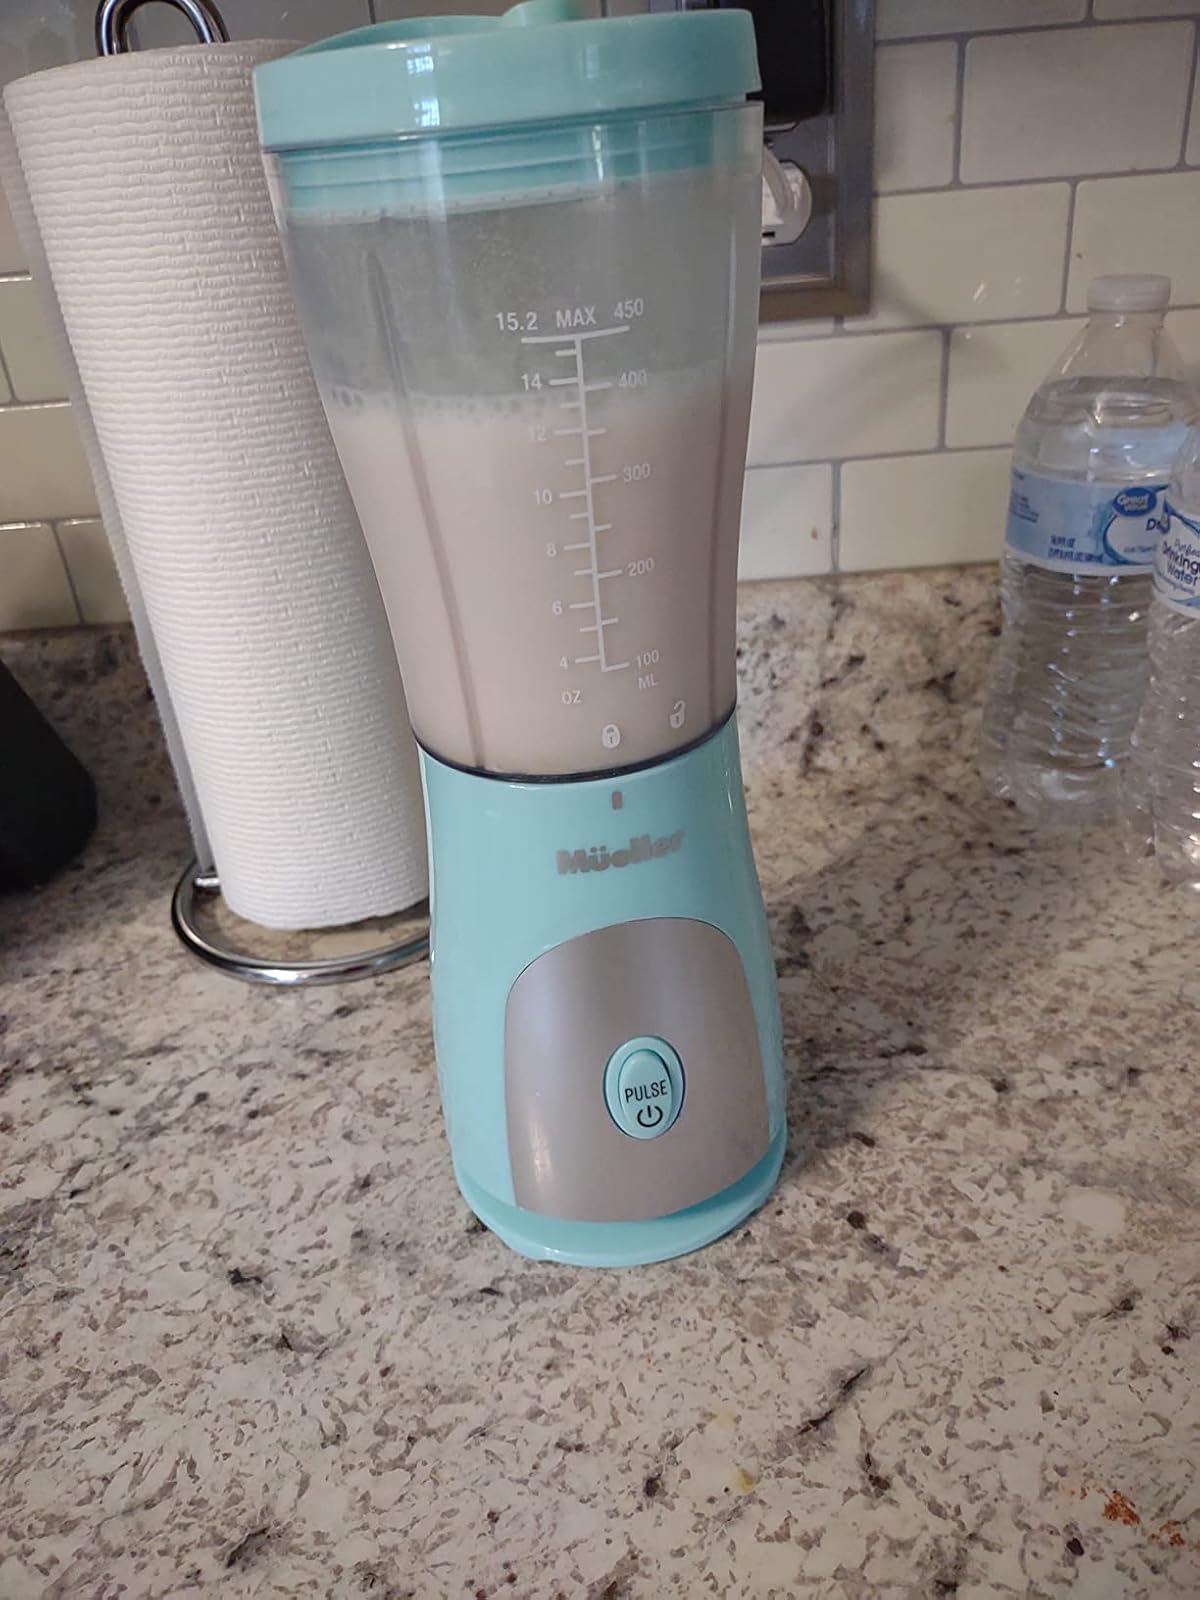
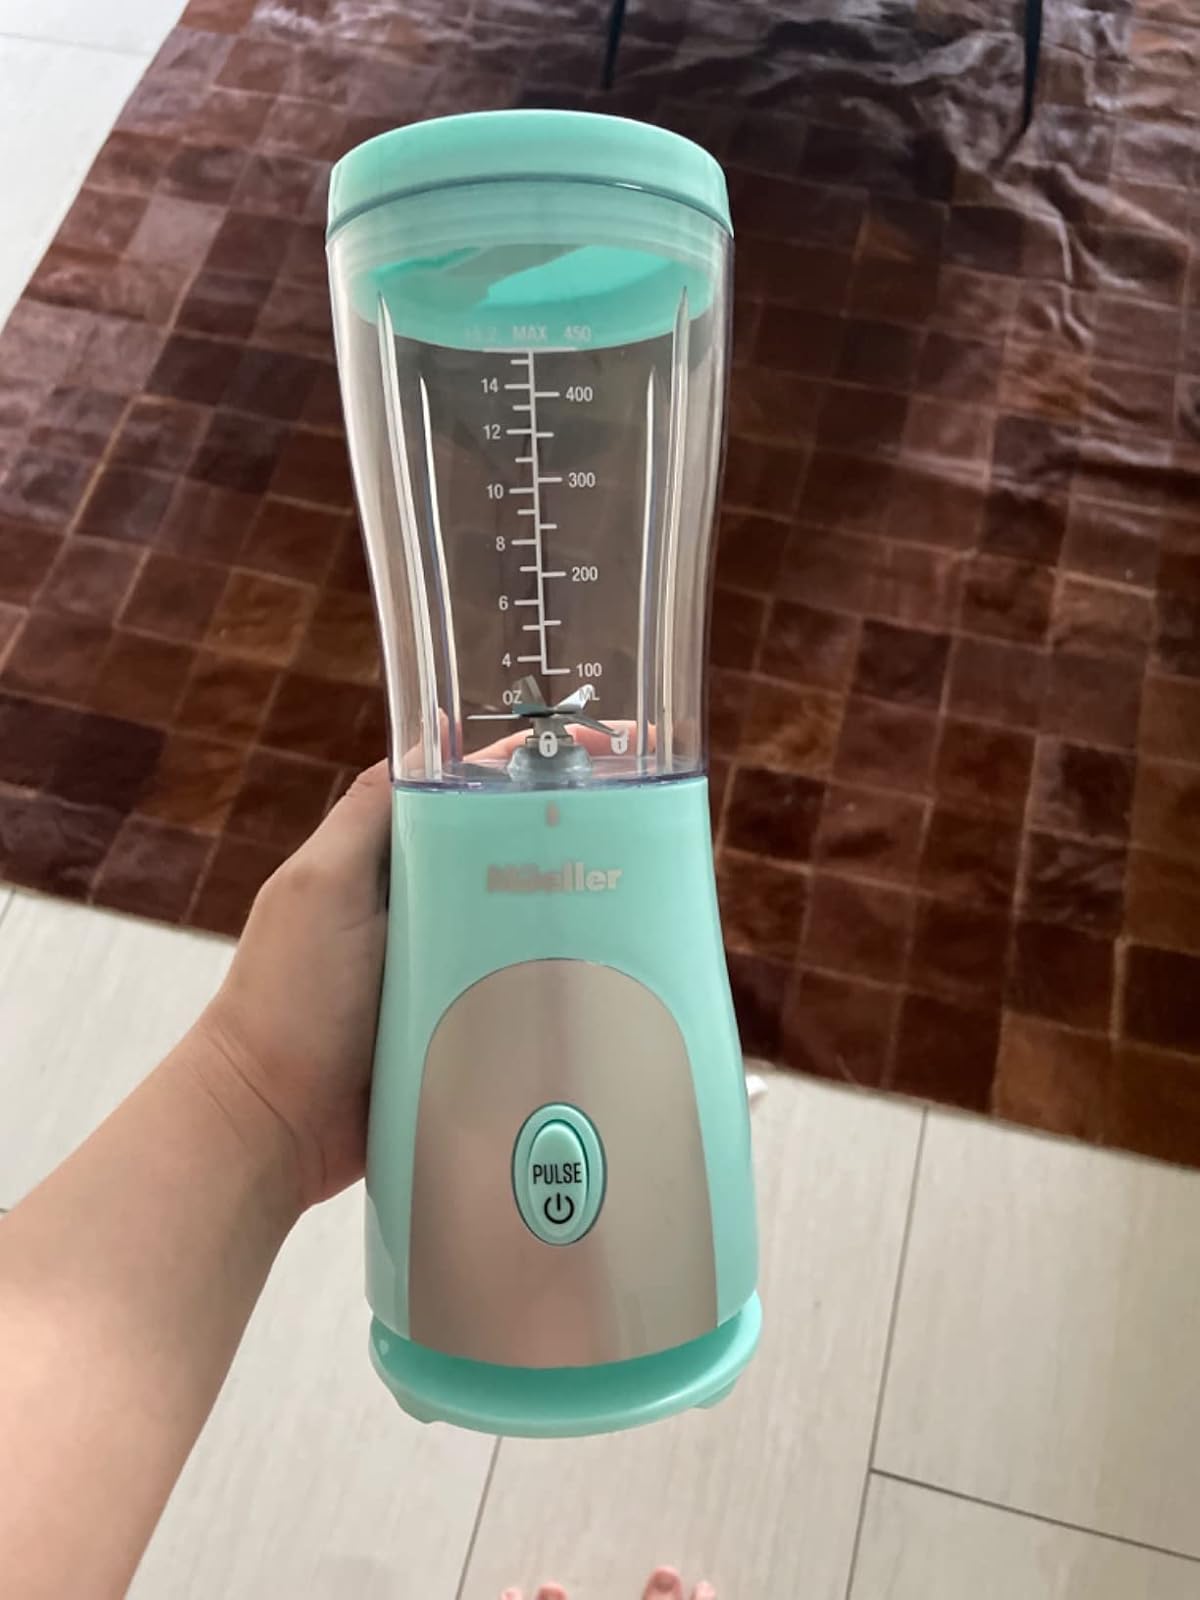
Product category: items_blender
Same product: yes